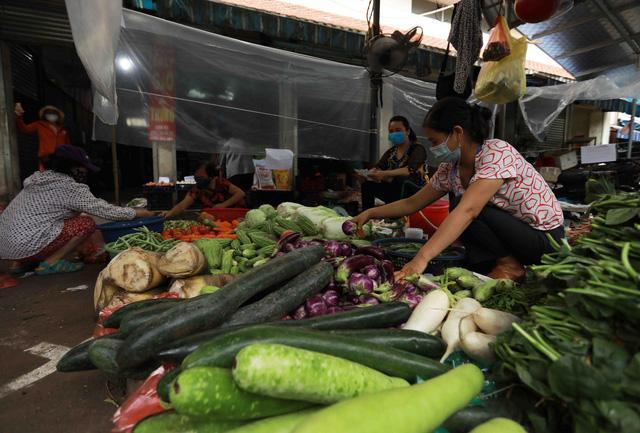
có những sạp bán rau củ quả xuất hiện ở trong khu chợ